Carom3D

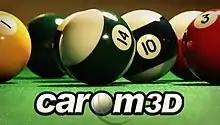
Carom 3D

Carom 3D was a 1999 freeware online sports simulation video game released by Neoact in 1999. Initially developed as a school project of a Korean student known as "Comworm", it is a multiplayer online simulation of pool and billiards.